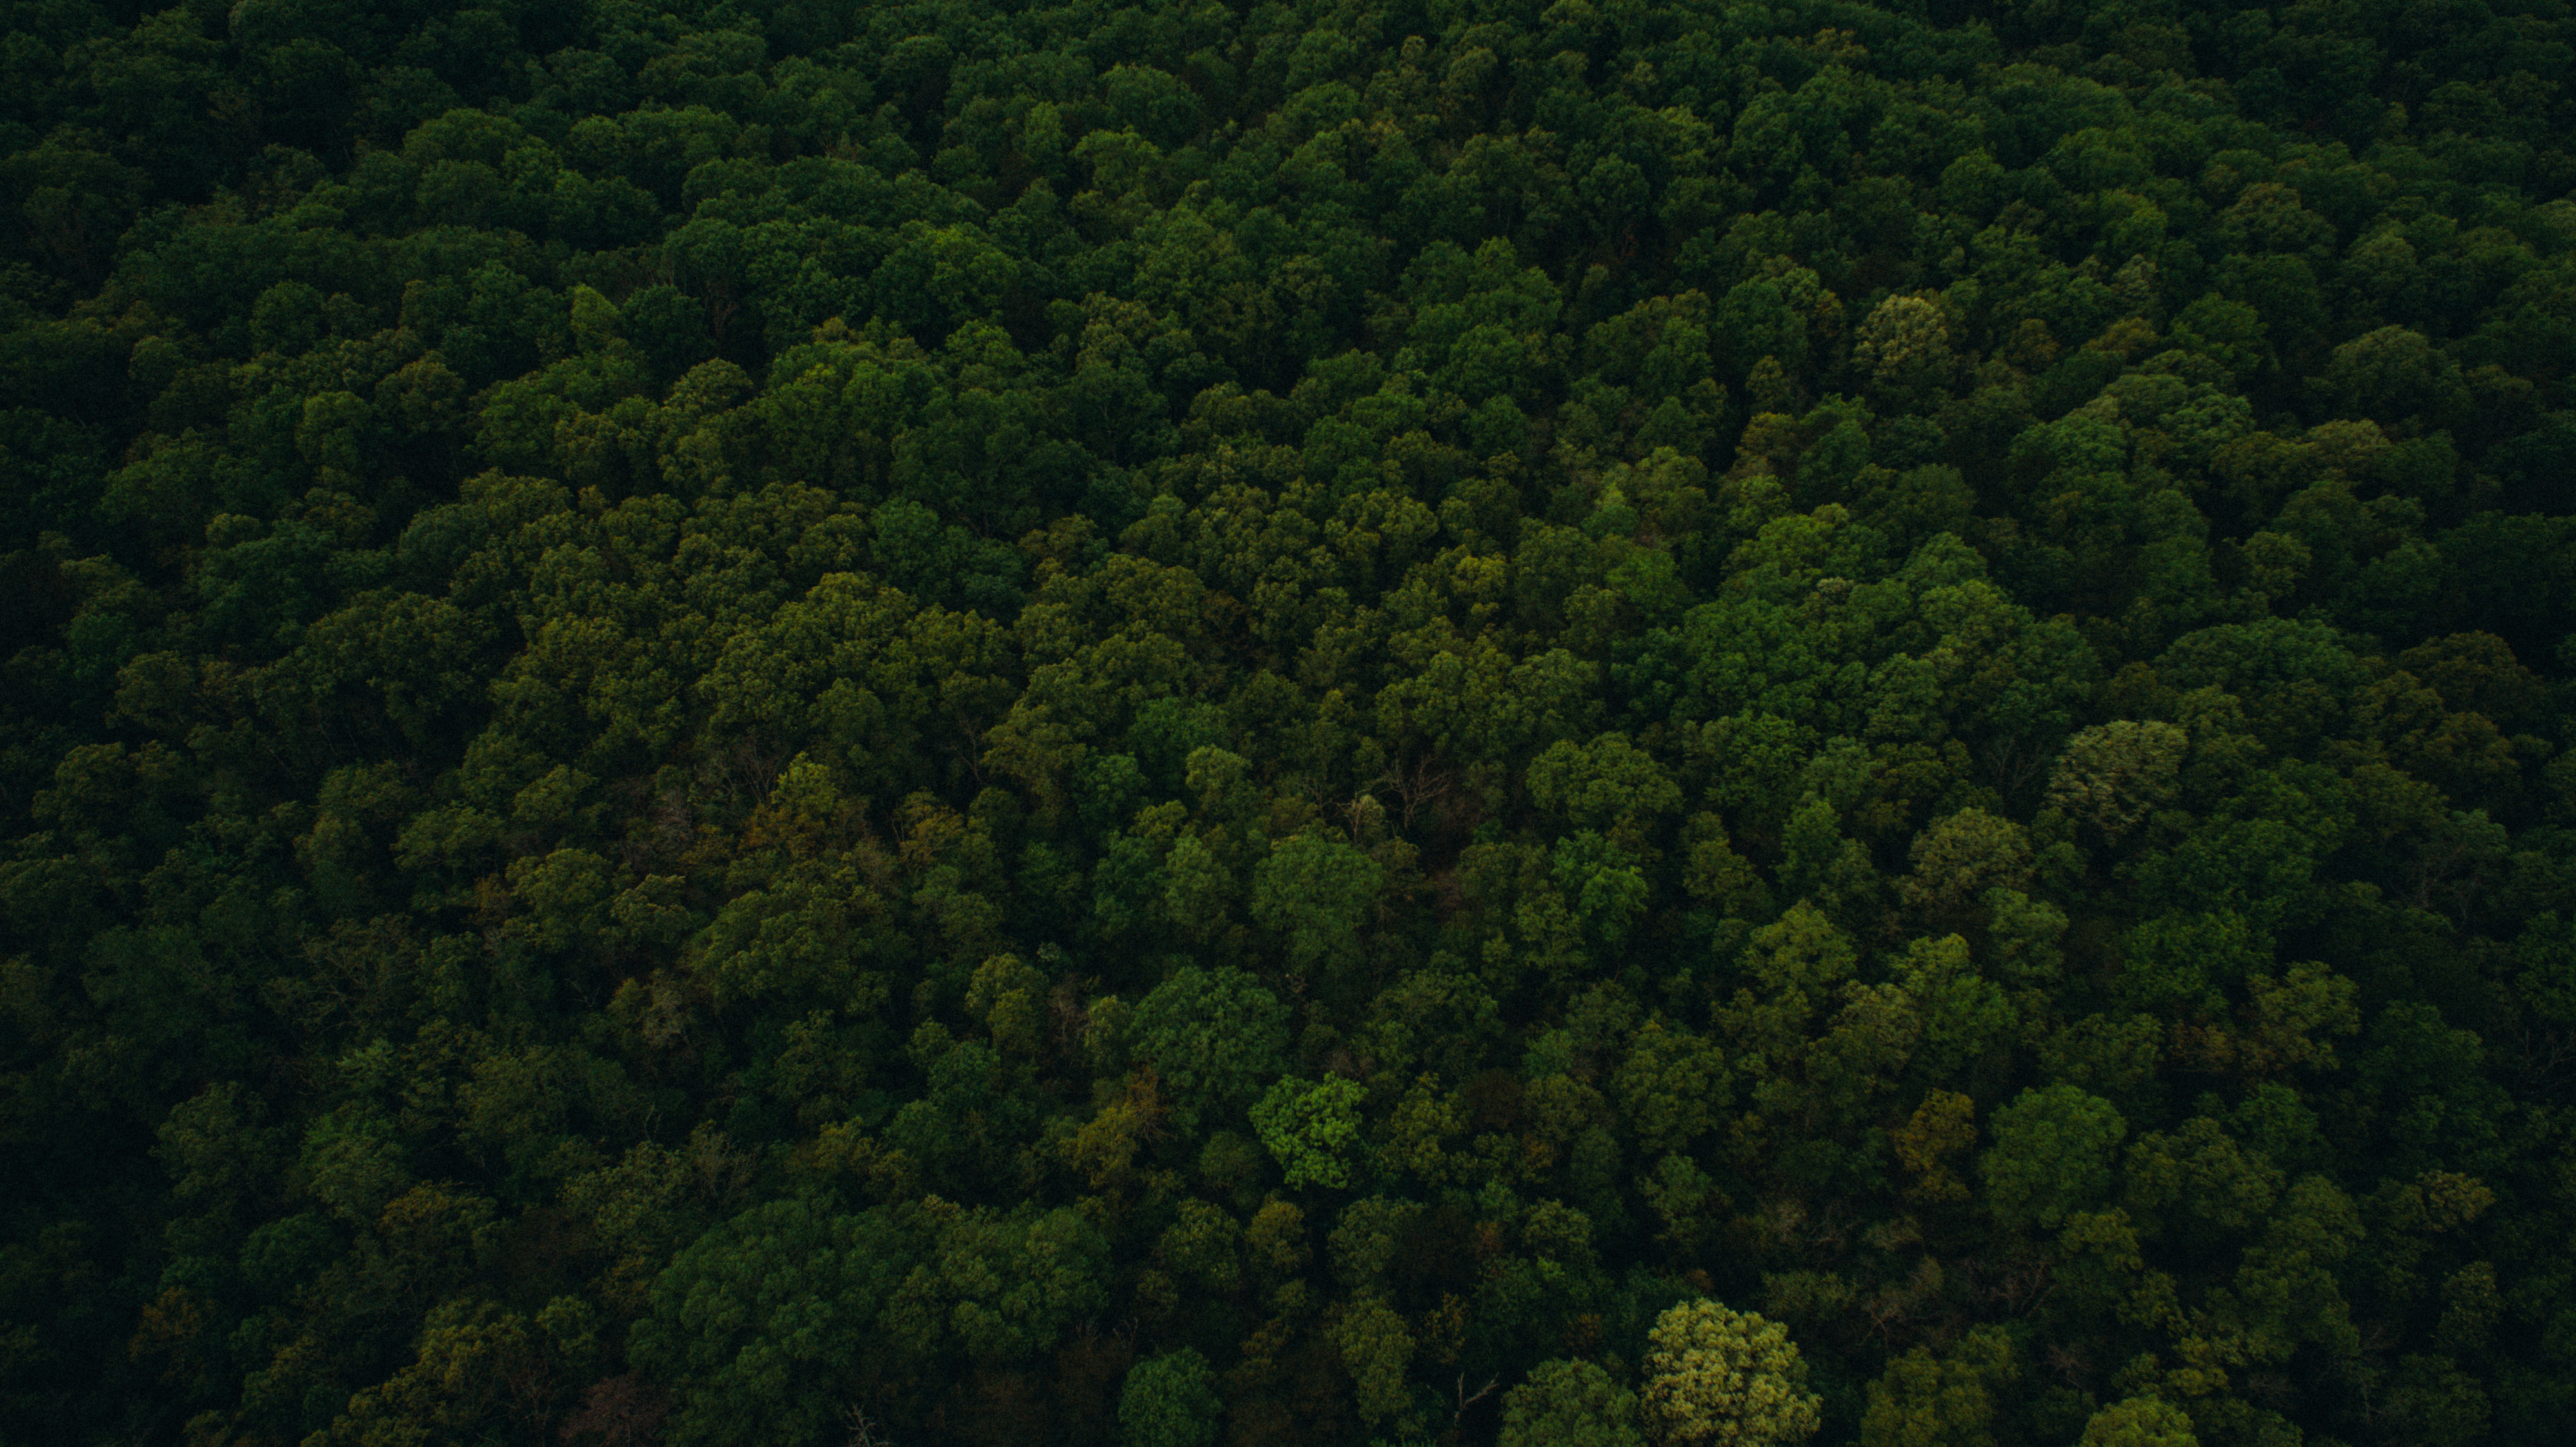
tree, nature, forest, leaf, hill, green, jungle, treetop, vegetation, rainforest, plantation, woodland, habitat, ecosystem, biome, old growth forest, natural environment, geographical feature, atmospheric phenomenon, temperate broadleaf and mixed forest, temperate coniferous forest